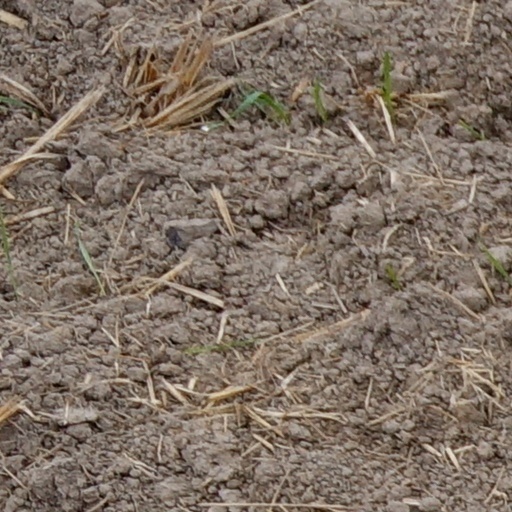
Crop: wheat